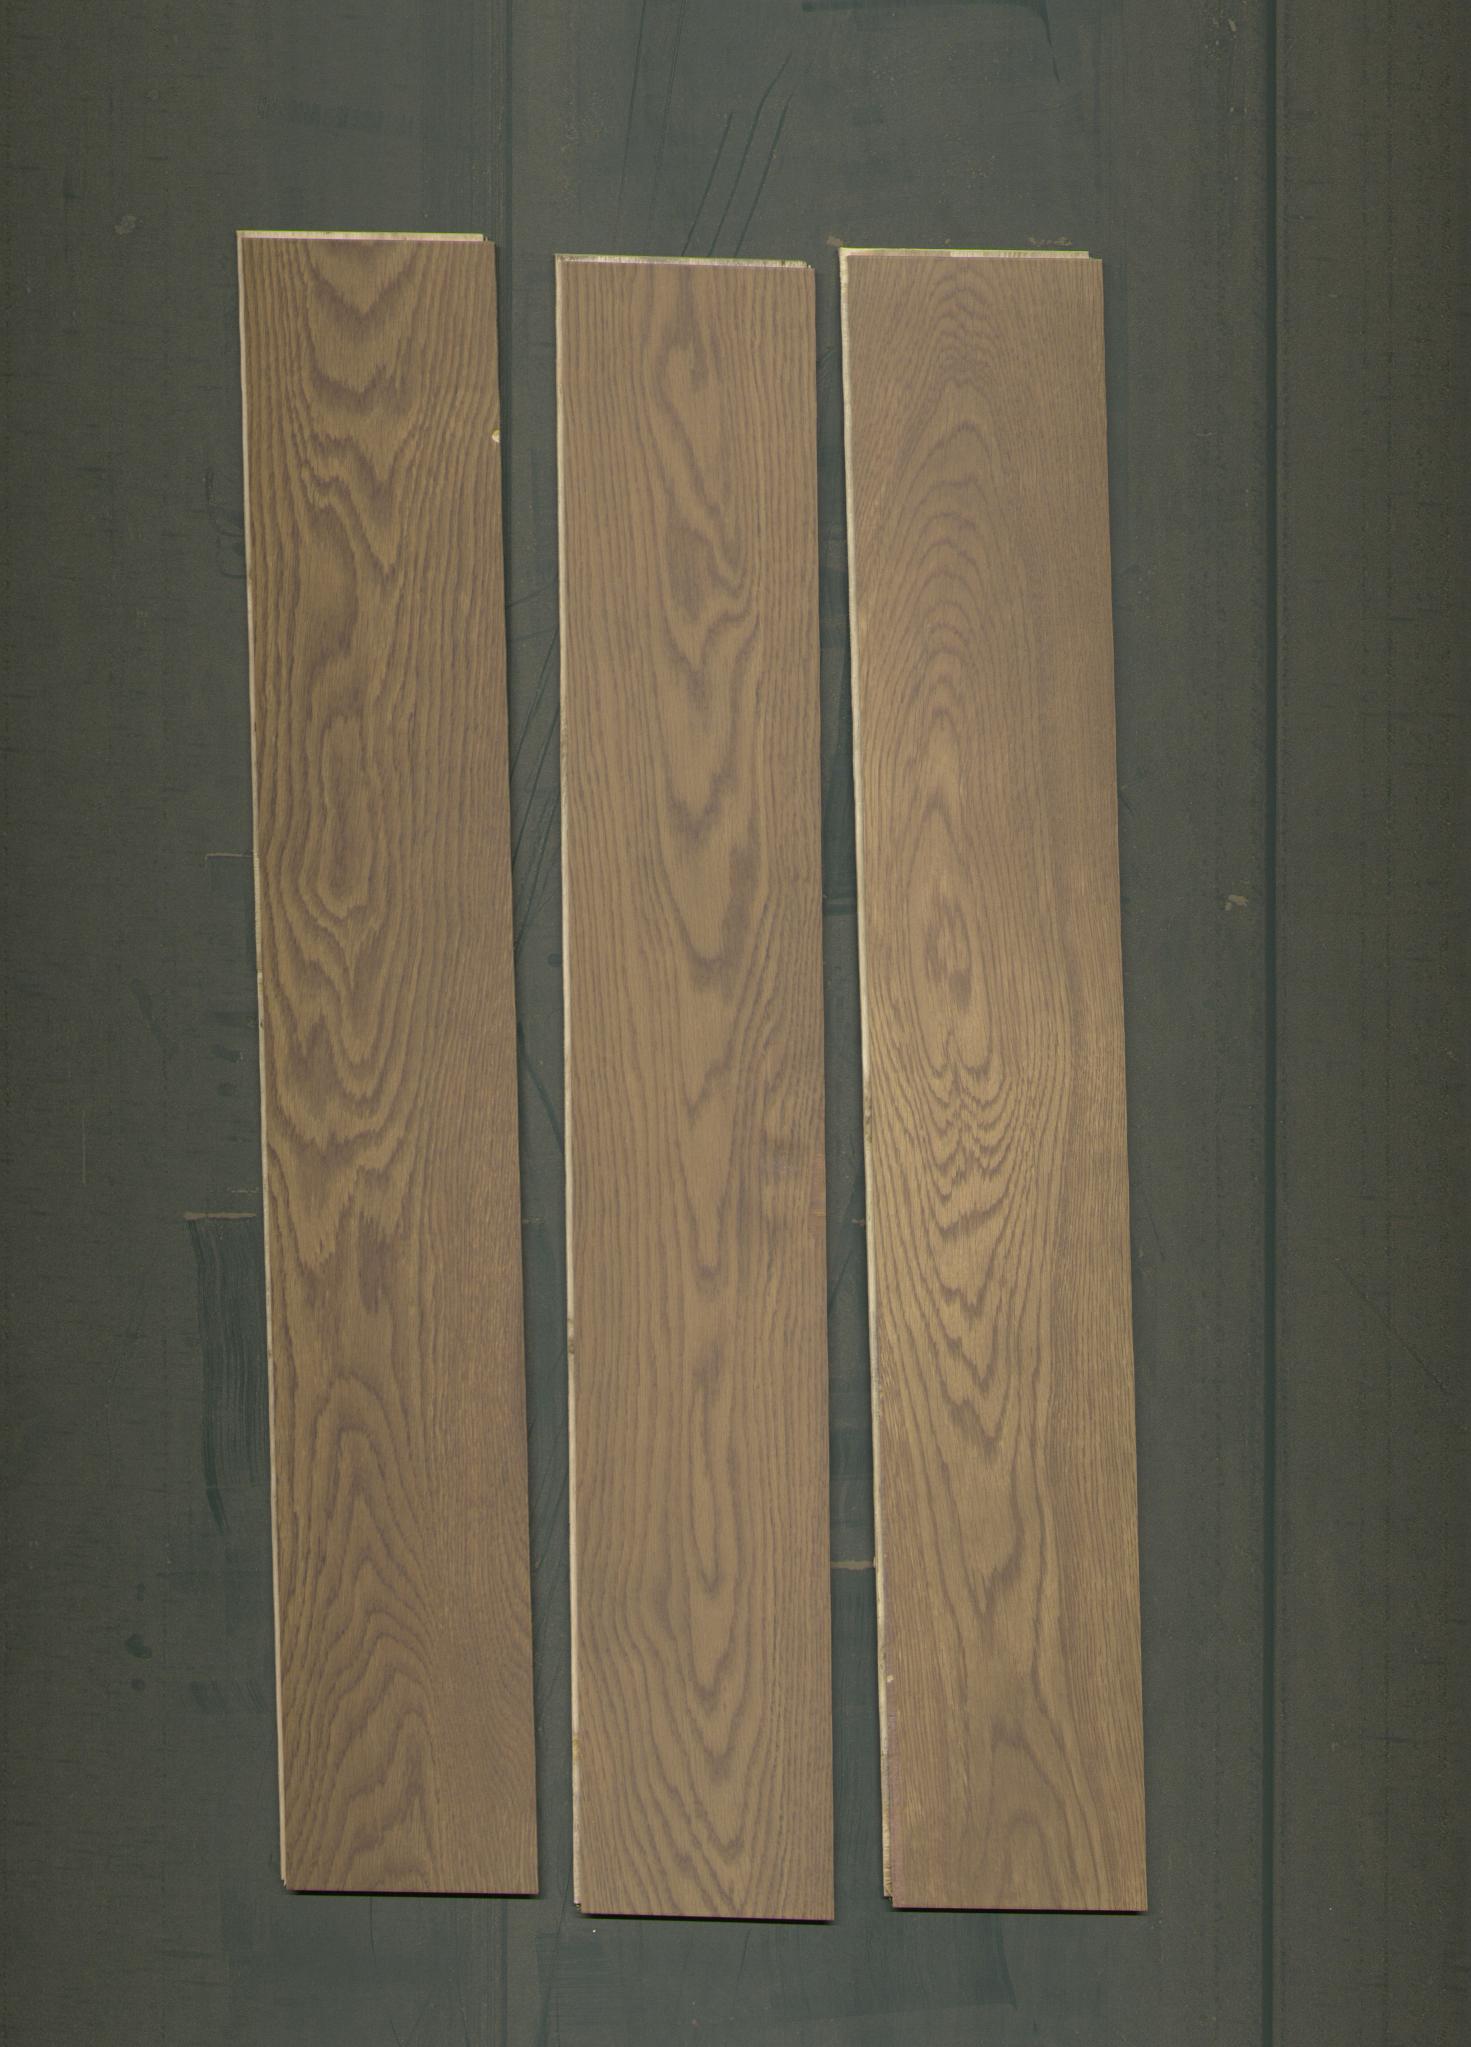
Label: mixers